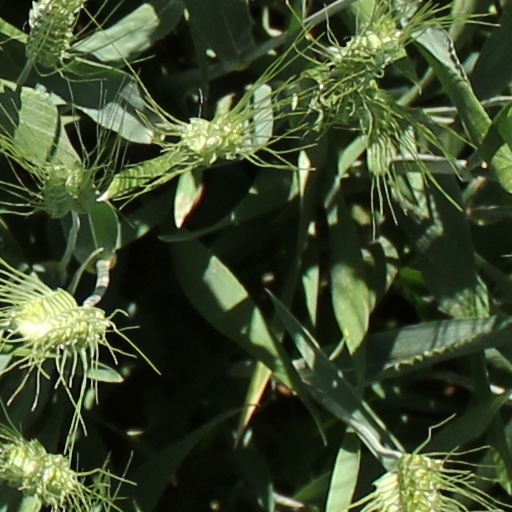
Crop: wheat